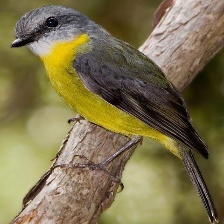
Species: EASTERN YELLOW ROBIN
Scientific name: EOPSALTRIA AUSTRALIS
ImageNet parent category: robin